C57BL/6

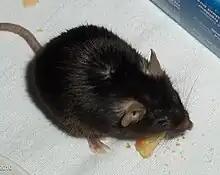
C57BL/6, female, 22 weeks old

C57BL/6, often referred to as "C57 black 6", "B6", "C57" or "black 6", is a common inbred strain of laboratory mouse.